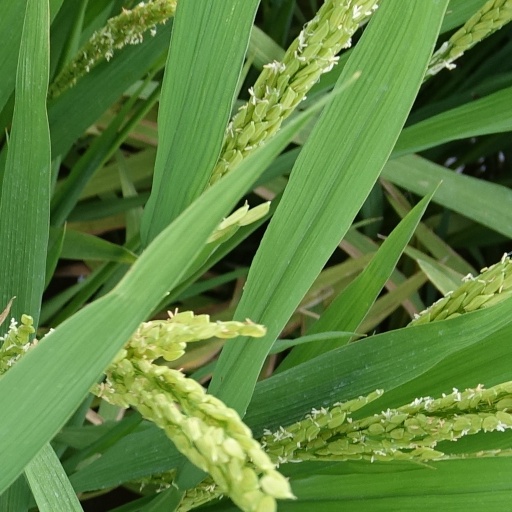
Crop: rice